Germany–Yugoslavia relations

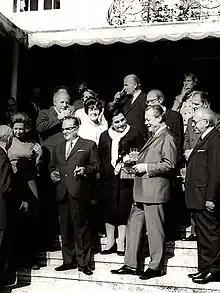
Tito and Brandt in Cologne in 1970

Germany–Yugoslavia relations were post–World War I historical foreign relations between Germany (Weimar Republic, Nazi Germany, Allied-occupied Germany, West Germany and post-reunification Germany until 1992) and now split-up Yugoslavia (both the Kingdom of Yugoslavia or the Socialist Federal Republic of Yugoslavia). The relations between the two countries and societies have been marked by an extensive and complicated history.